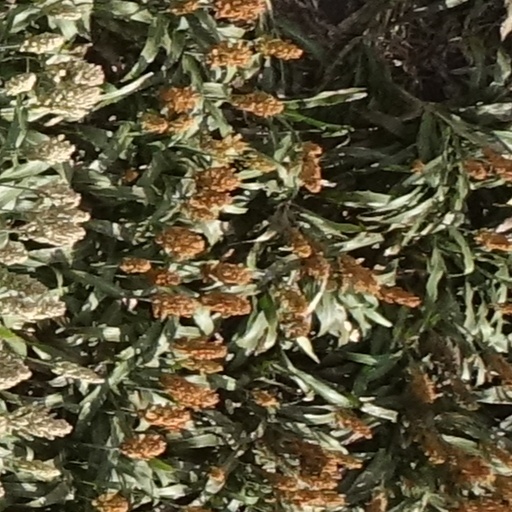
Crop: sorghum